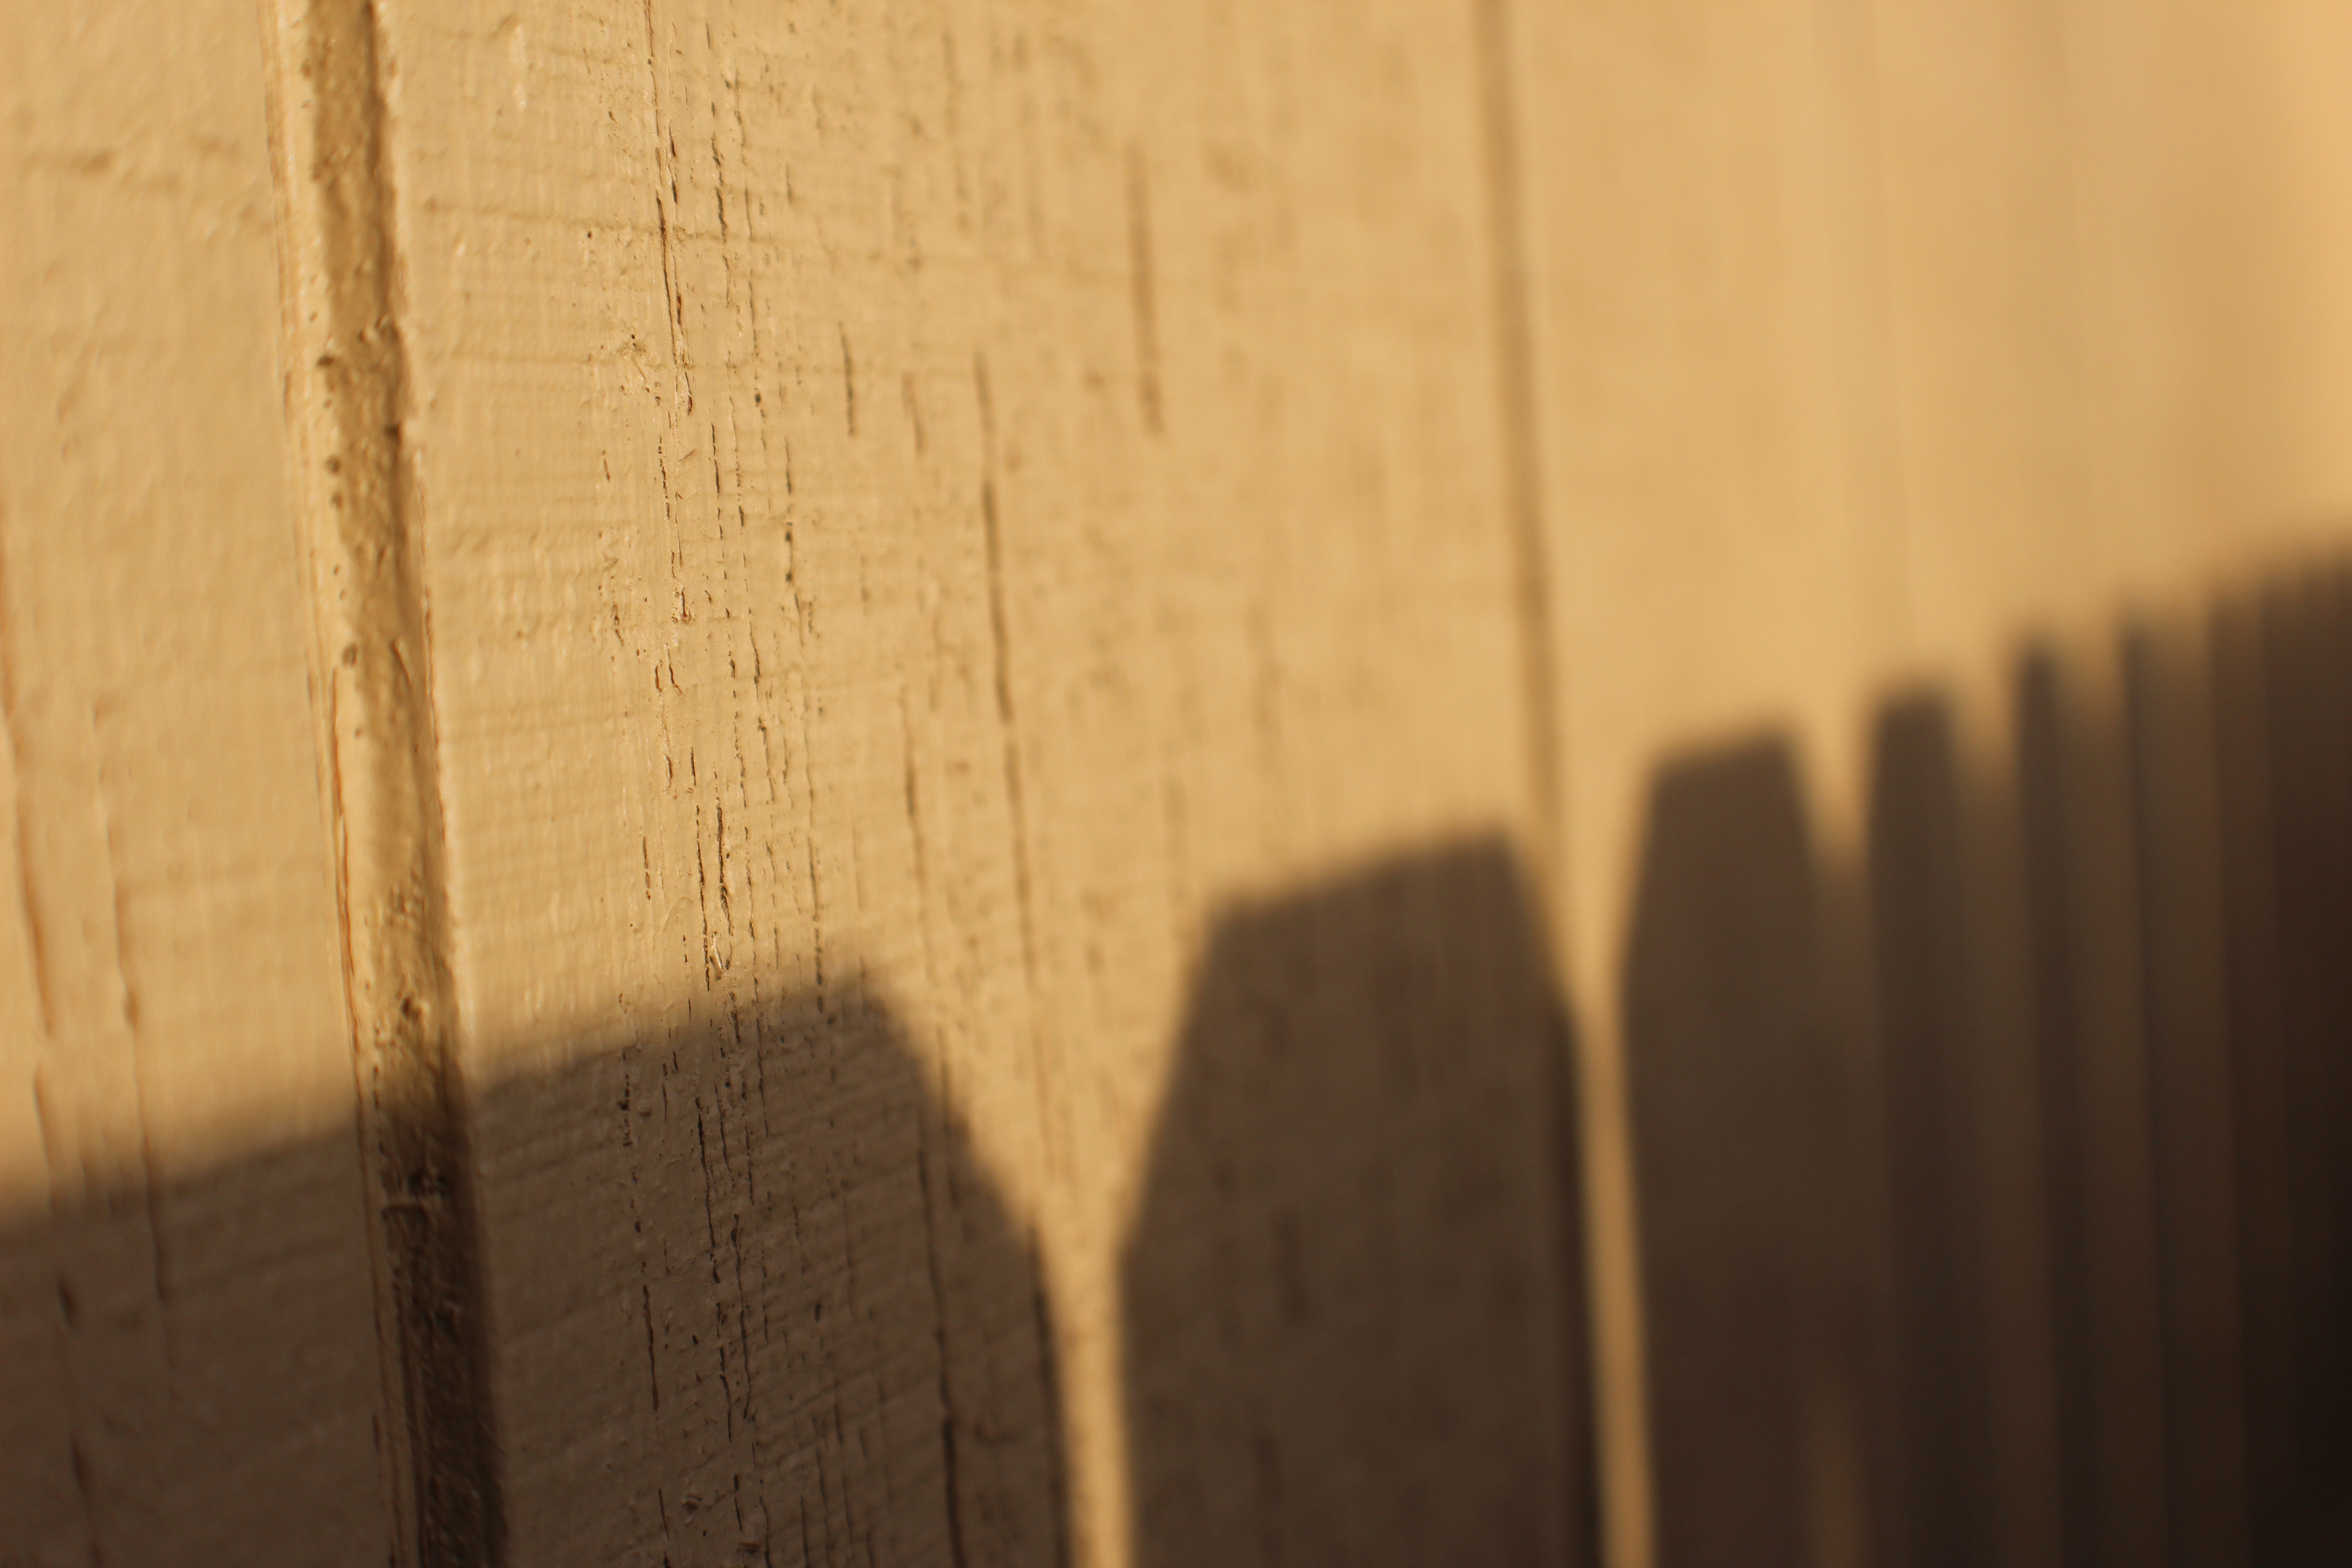
fence, shadow, paint, wall, light, wood, text, line, wood stain, hardwood, Tints and shades, pattern